Illinois Institute of Technology

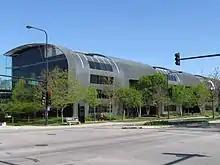
State Street Village IIT dormitories

Three colleges merged with Illinois Tech after the 1940 Armour/Lewis merger: Institute of Design in 1949, Chicago-Kent College of Law in 1969, and Midwest College of Engineering in 1986. Illinois Tech's Stuart School of Business was founded by a gift from Lewis Institute alumnus Harold Leonard Stuart in 1969, and joined Chicago-Kent at Illinois Tech's Downtown Campus in 1992; it phased out its undergraduate program (becoming graduate-only) after spring 1995. (An undergraduate business program focusing on technology and entrepreneurship was launched in fall 2004 and was for a while administratively separate from the Stuart School. It is now part of the school, but remains on Main Campus.) The Institute of Design, once housed on the Mies Campus in S.R. Crown Hall, also phased out its undergraduate programs and moved downtown in the early 1990s.